Four-engined jet aircraft

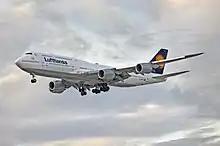
Podded engines mounted under the wings of a Boeing 747-8I.

The engines of a 4-engined aircraft are most commonly found in pods hanging from pylons underneath the wings. This can be observed in the Airbus A340, Airbus A380, and Boeing 747. Many military airlifters also feature this design, including the Antonov An-124, Boeing C-17 Globemaster, and Lockheed C-5 Galaxy. In this location, the engines can act as a relieving load and reduce the structural weight of the wing by 15%. They are also in a more accessible location for maintenance or replacement. However, disadvantages include a higher risk of the engines ingesting foreign objects as they have a lower ground clearance, and a larger yawing moment during an engine failure. The supersonic airliner Concorde had its engines mounted in rectangular pods conformal to the underside of the wing, without any pylons. The omission of pylons reduces drag and eliminates the risk of them being overstressed.